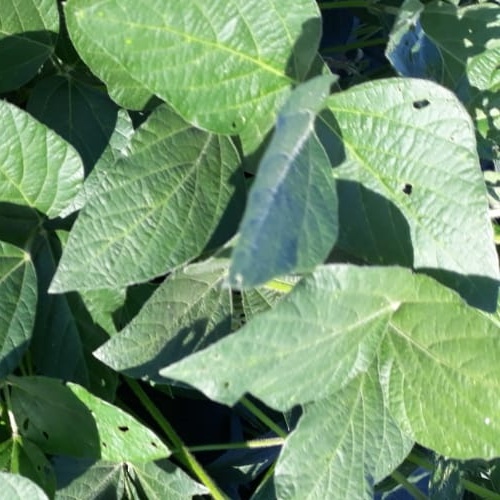
Label: Diabrotica_speciosa